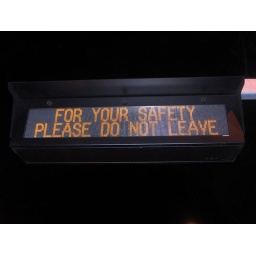
A sign in a suburban train station